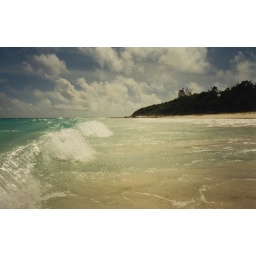
Built sand boats here with my siblings &amp;amp; Motown on a sandy transistor radio in the late 70's.